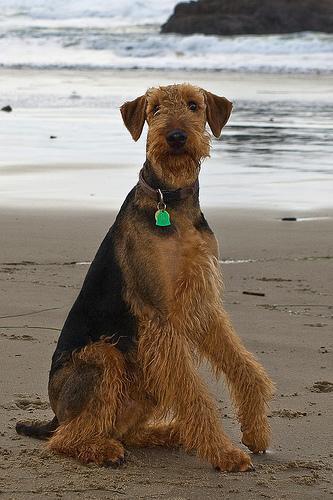
Airedale